Climate change in Vietnam

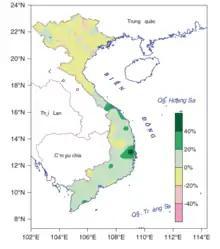
Change in precipitation (%) during the last 52 years in Vietnam [source MONRE (2012a, b)

Furthermore, changes in maximum temperature in Vietnam varied in the range from −3 °C to 3 °C. Changes in minimum temperatures mostly varied in the range from −5 °C to 5 °C. Both maximum and minimum temperatures have tended to increase, with minimum temperatures increasing faster than maximum temperatures, reflecting the trend of global climate warming.